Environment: real
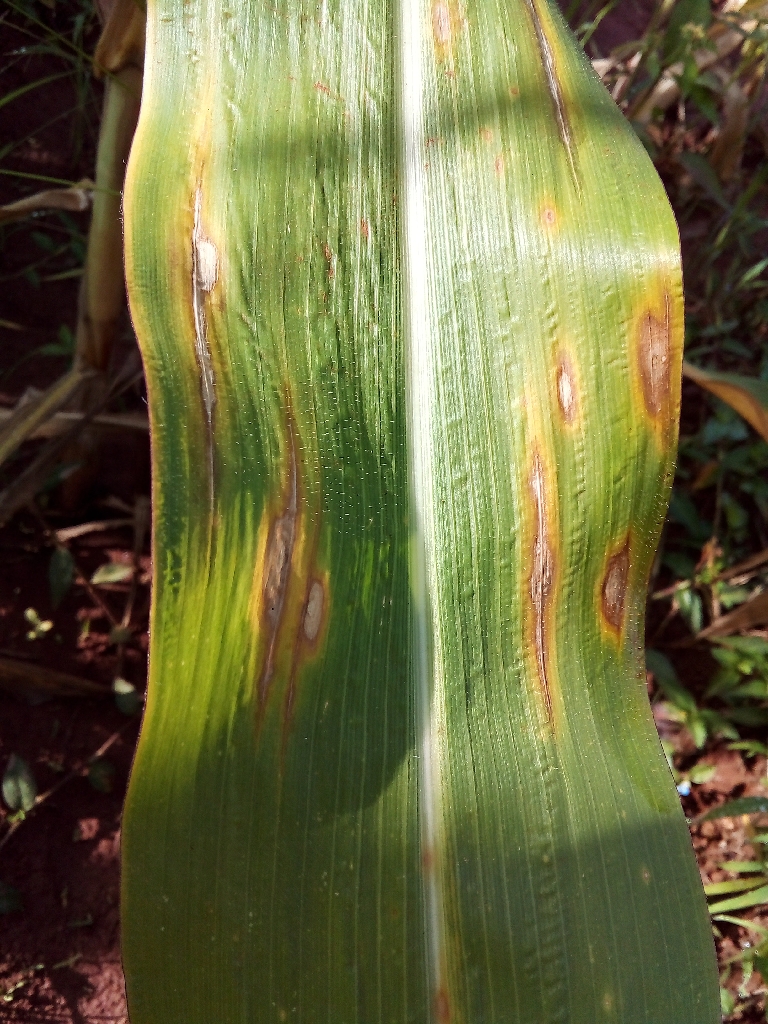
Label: northern_corn_leaf_blight